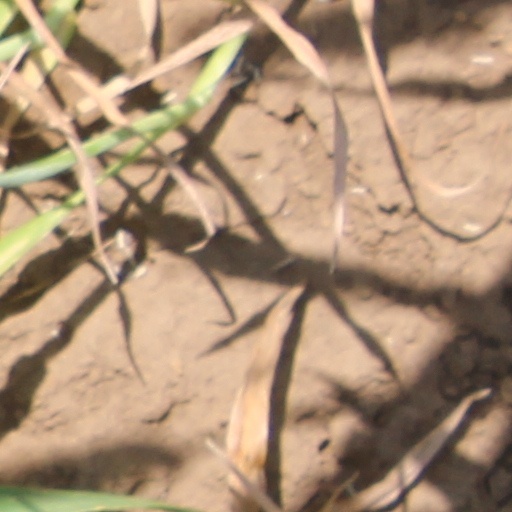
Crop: wheat